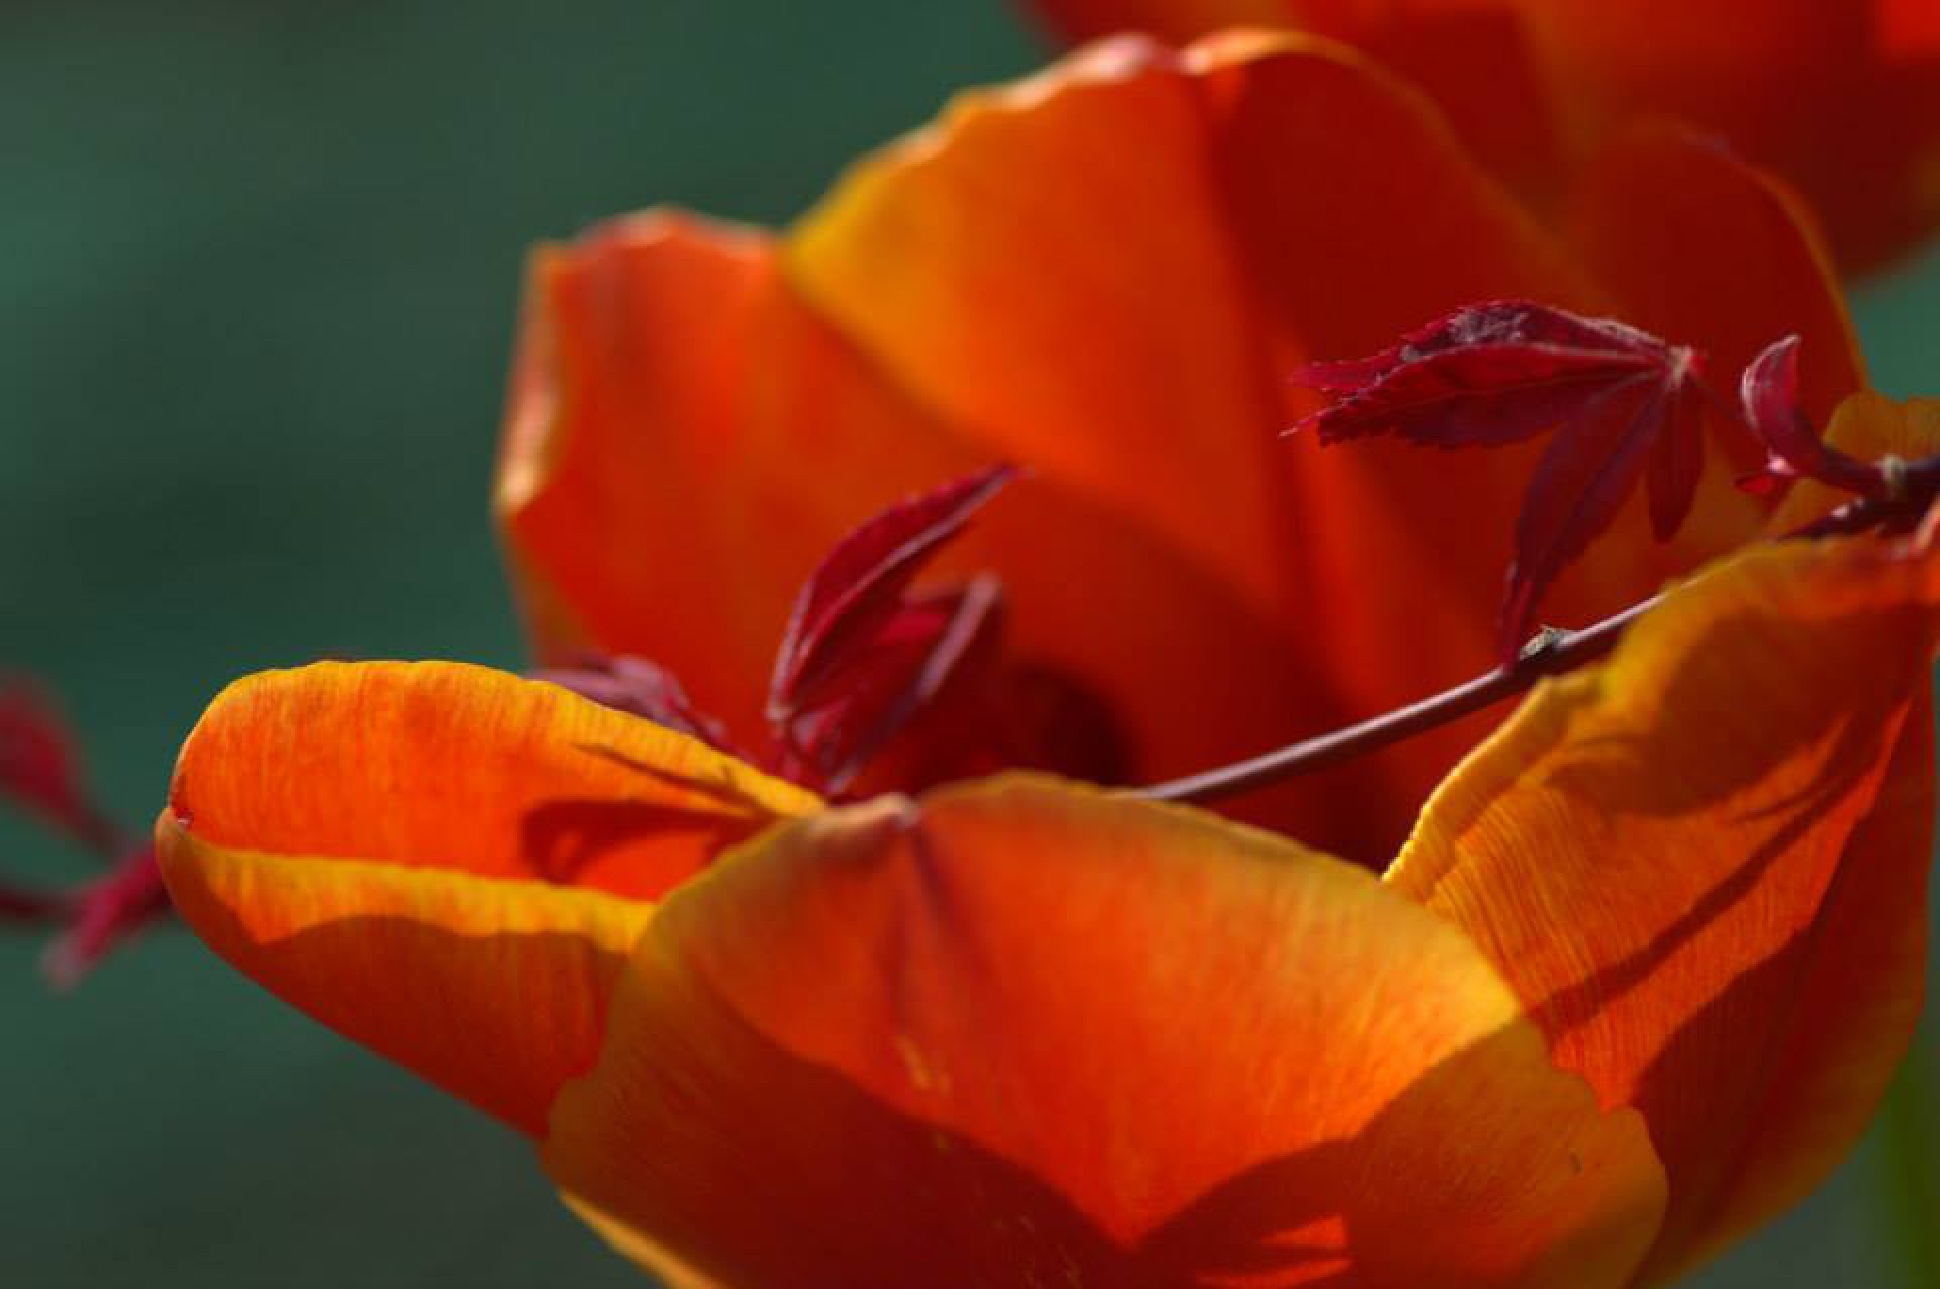
plant, photography, flower, petal, tulip, spring, red, yellow, flora, maple, close up, macro photography, flowering plant, plant stem, land plant